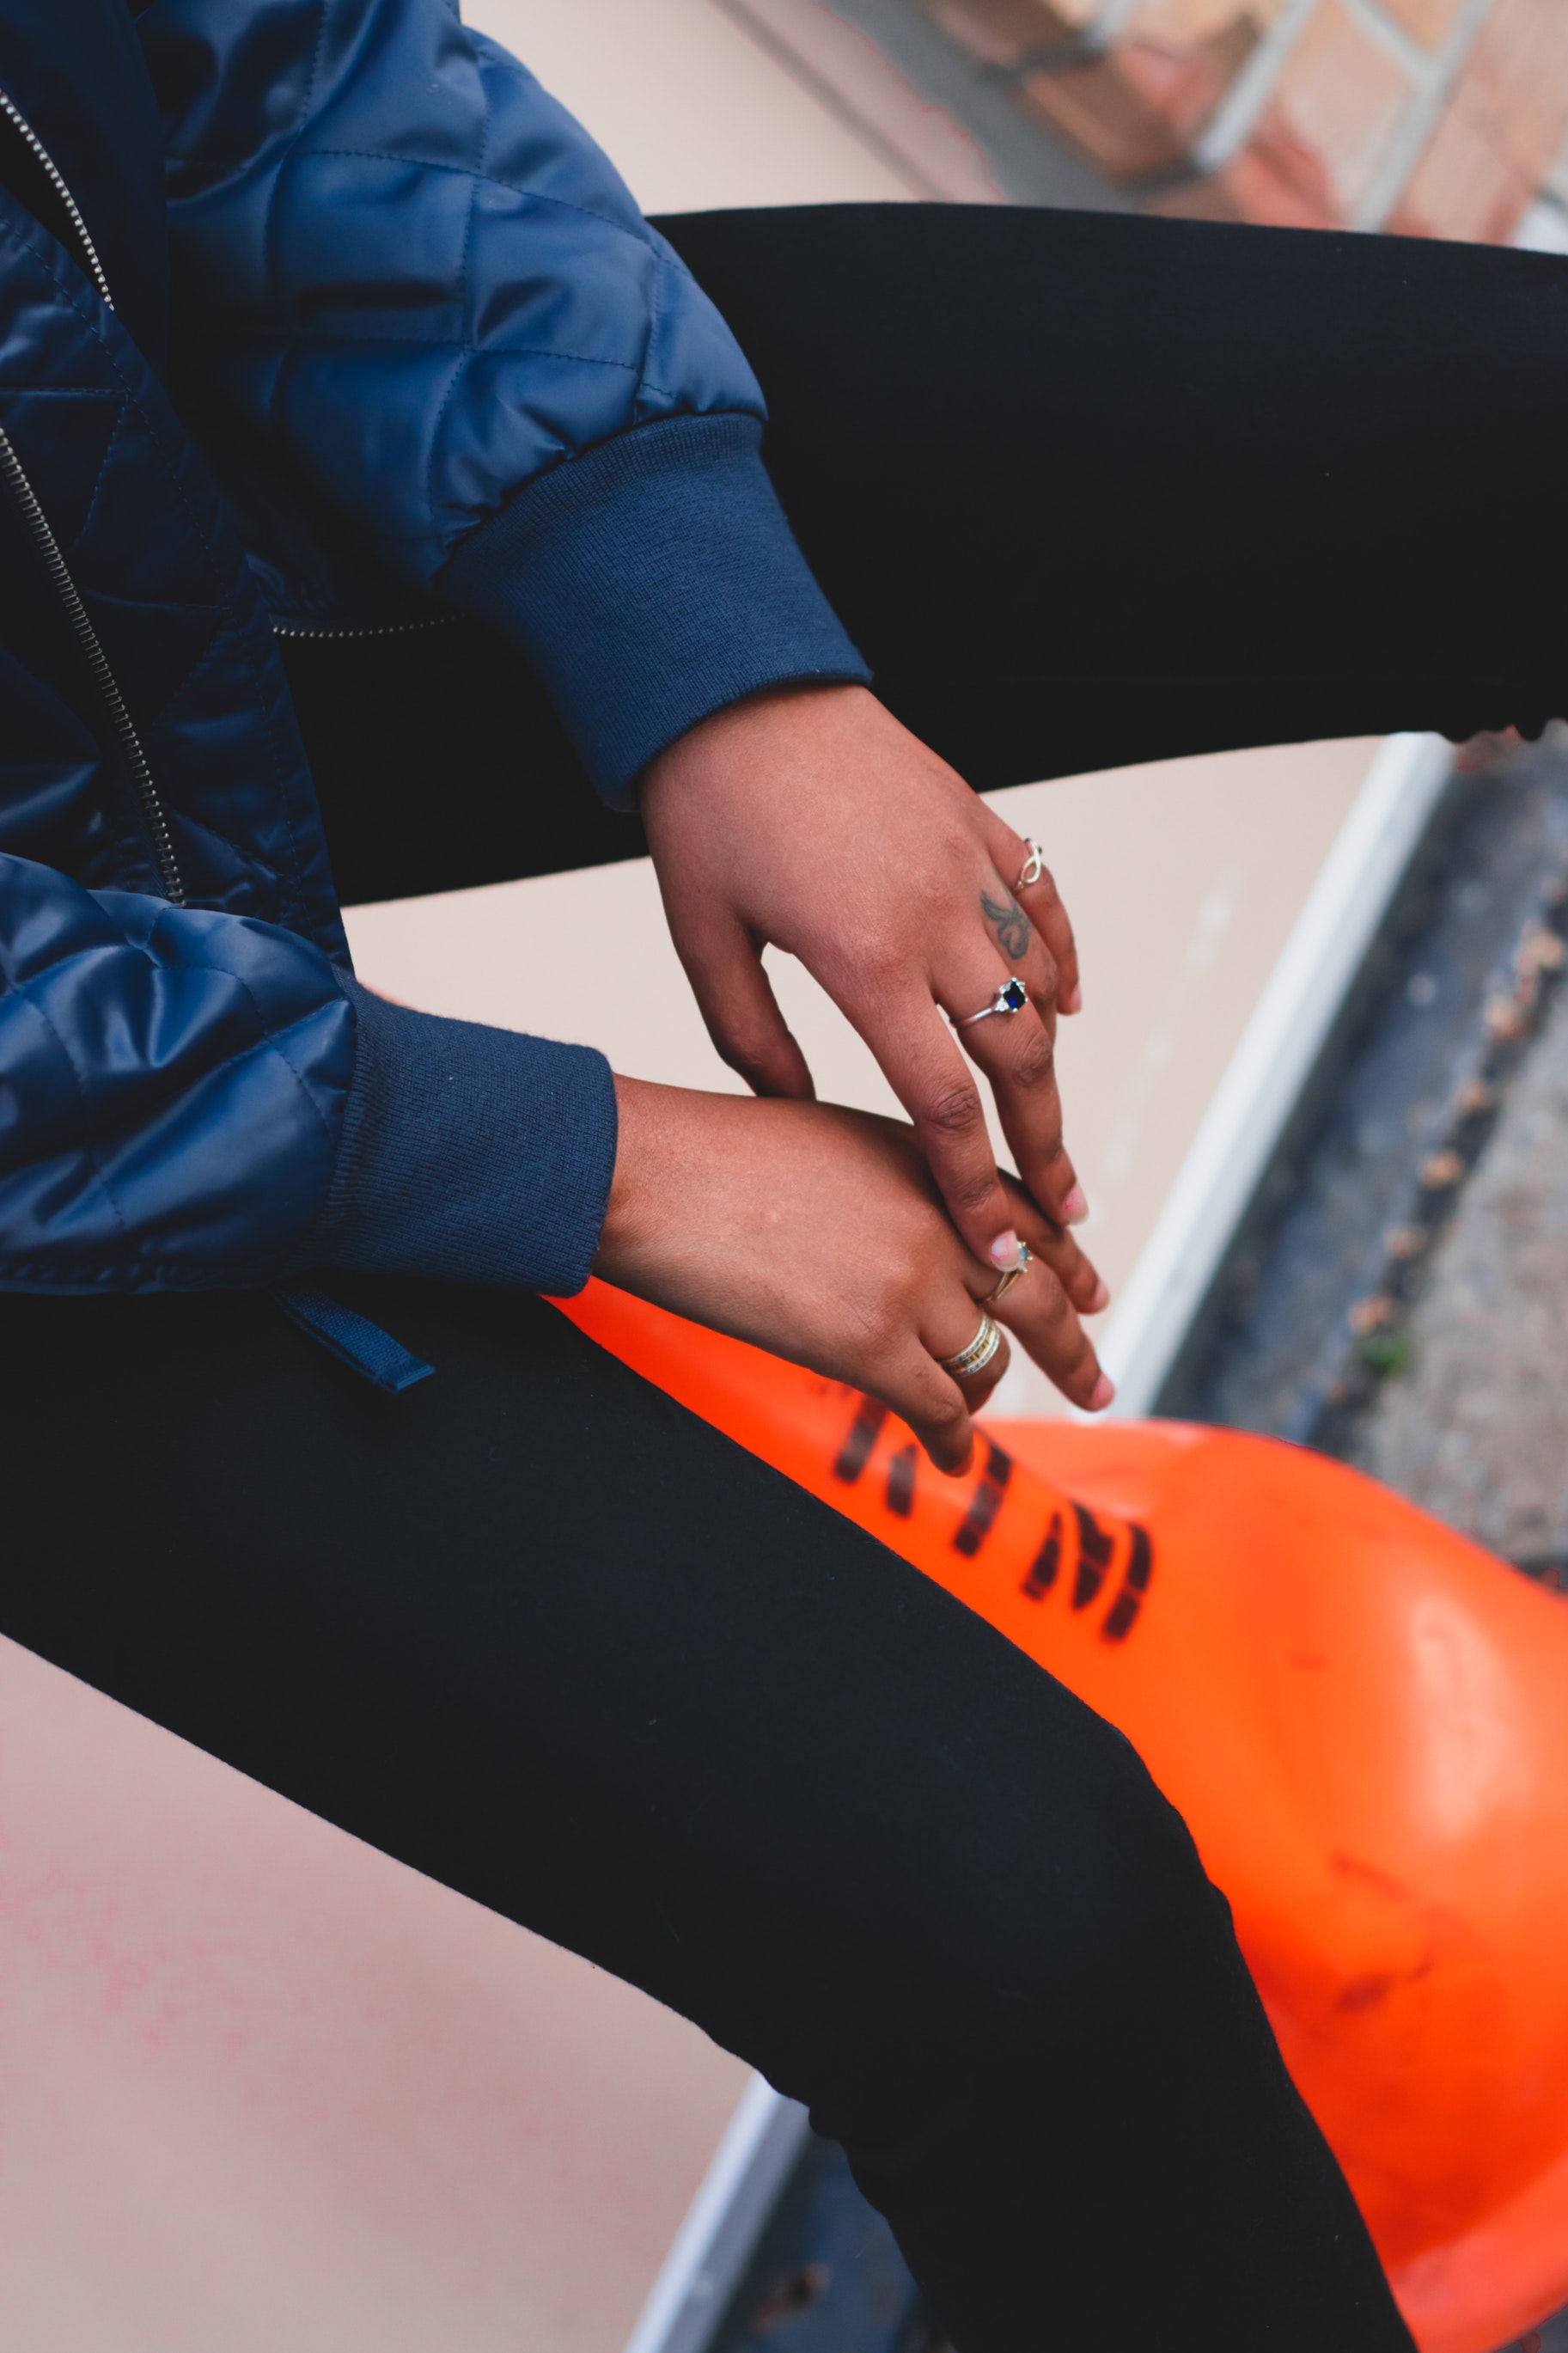
orange, hand, leg, sitting, arm, finger, nail, shoe, guitar, plucked string instruments, string instrument, neck